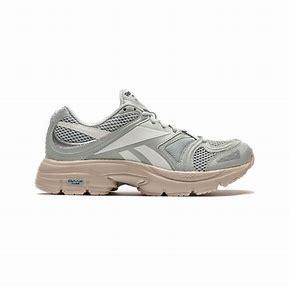
Brand: Reebok
Model: 100